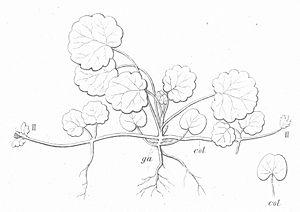
Le gléchome lierre terrestre, lierre terrestre ou lierre terrestre commun est une espèce de plantes de la famille des lamiacées. Elle est parfois appelée courroie de saint Jean ou courroie de terre, Rondelotte ou Rondette, ou encore Lierret.